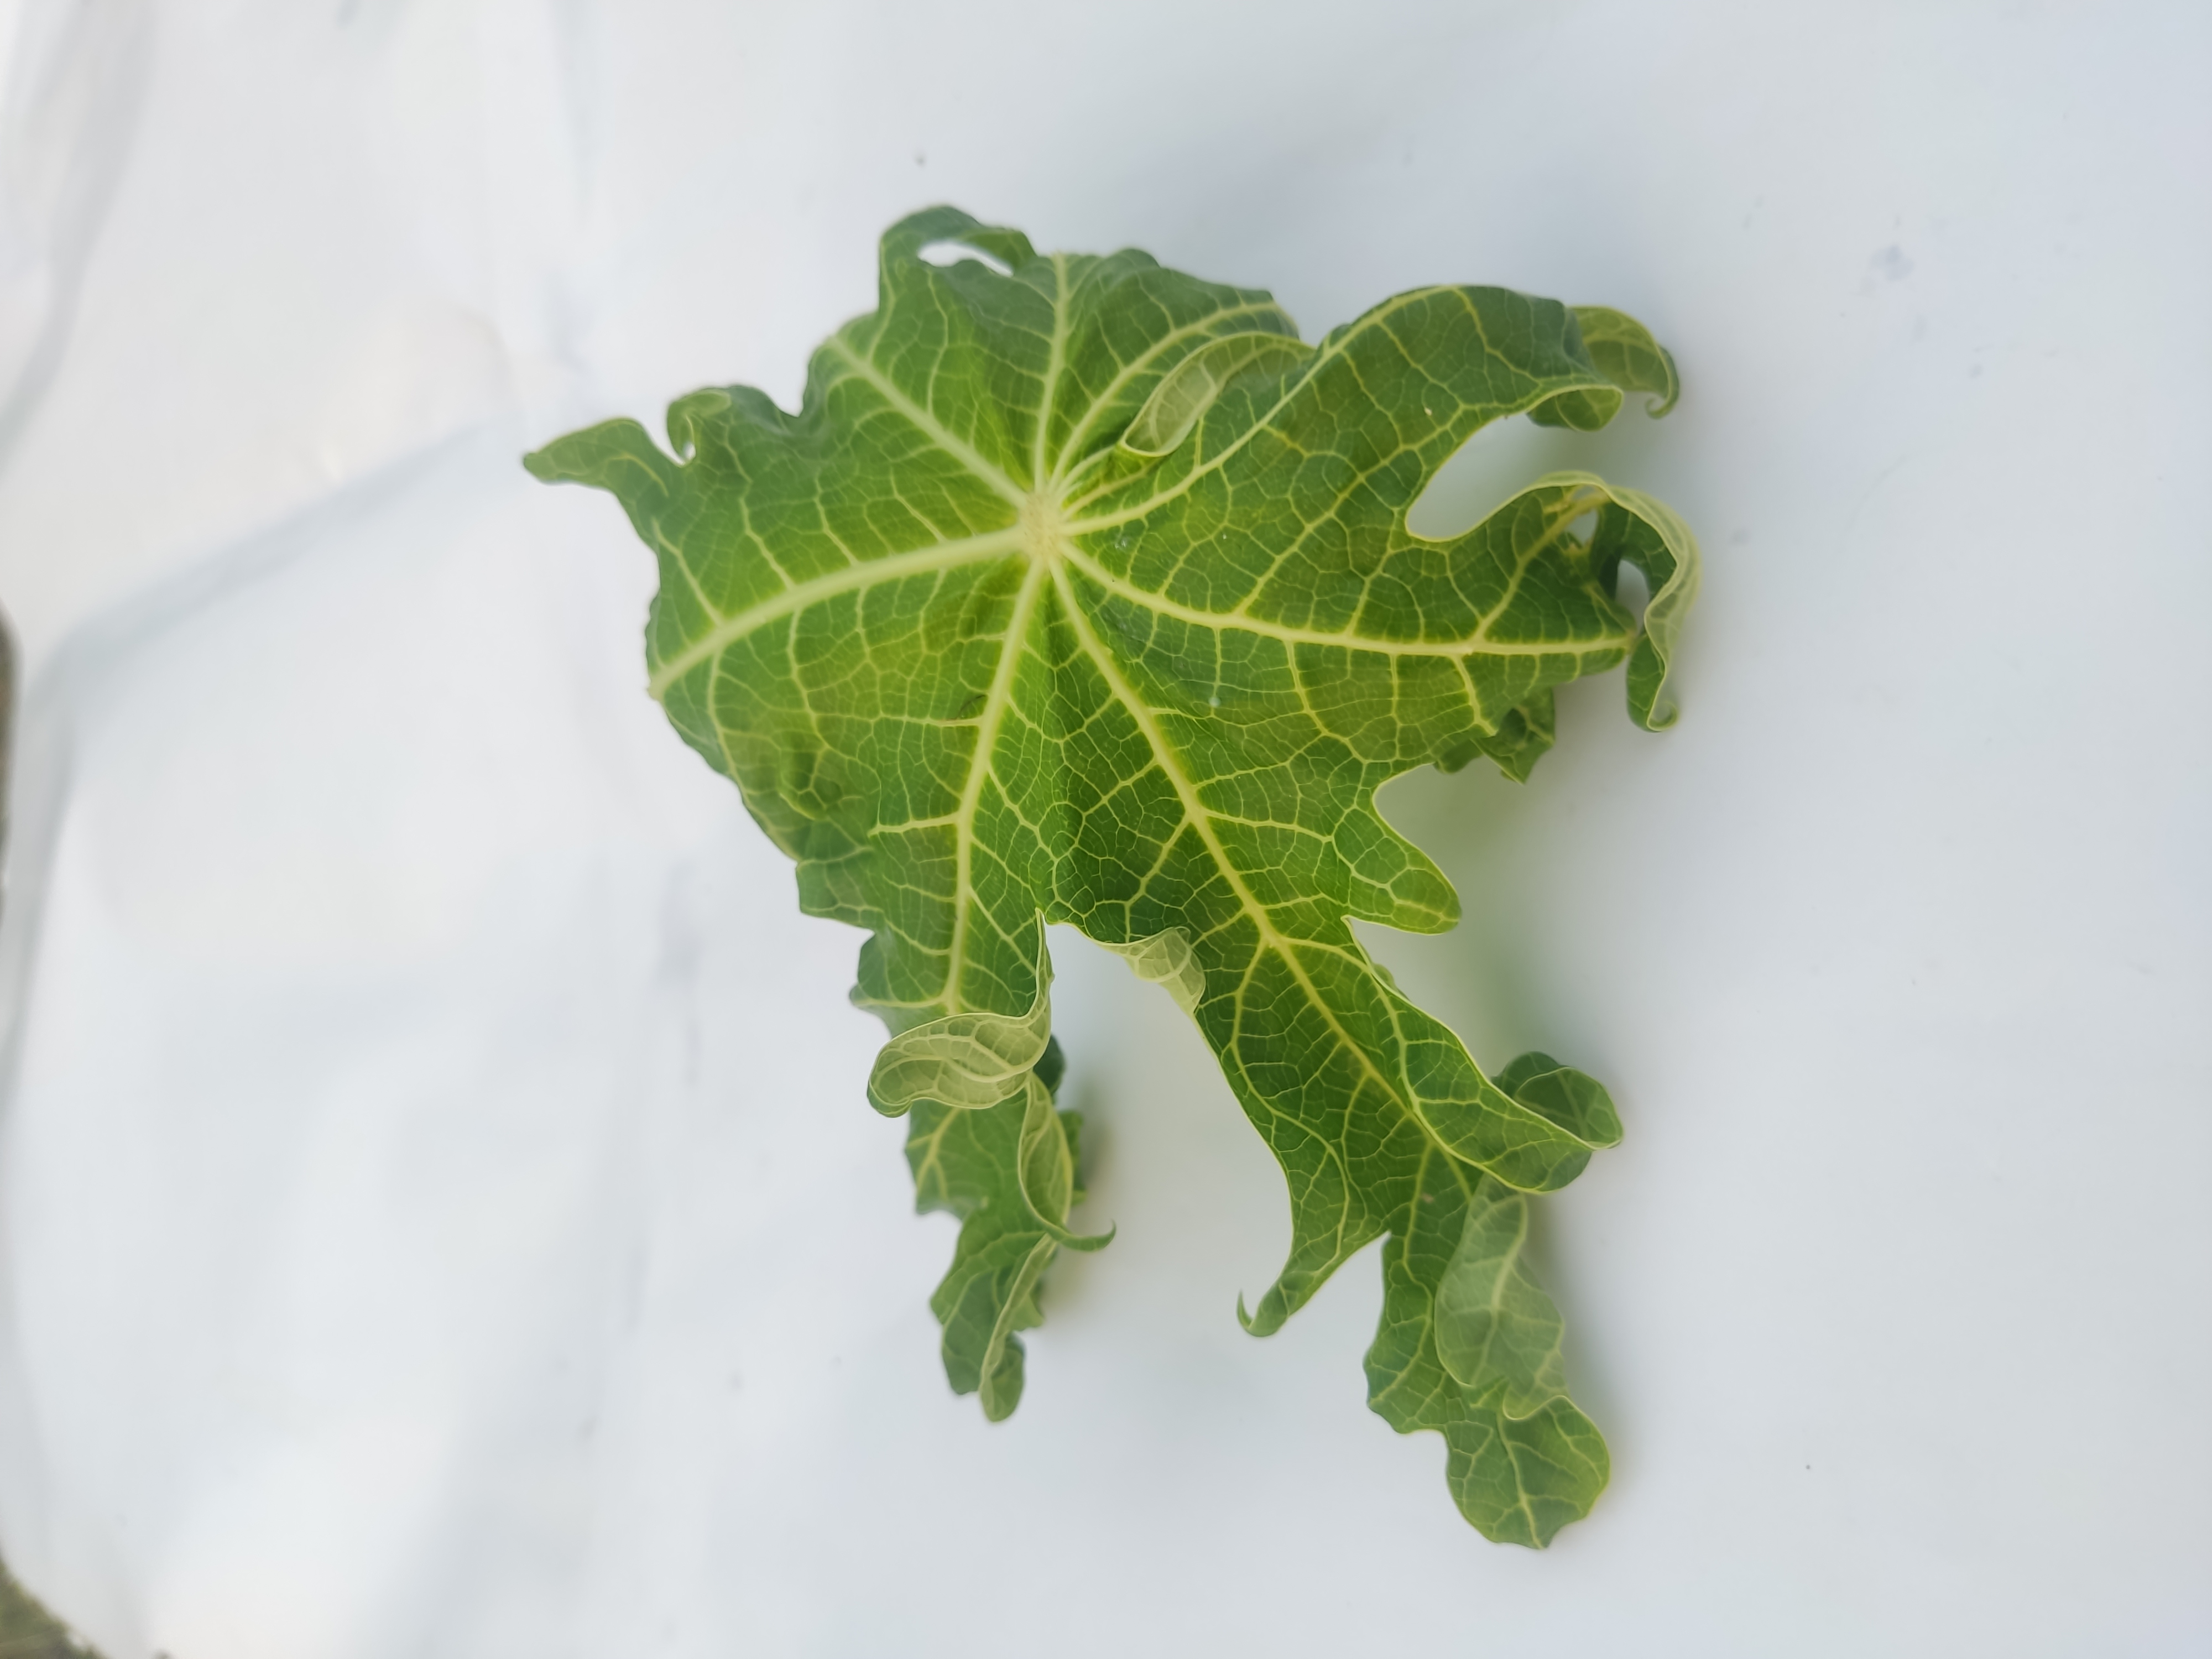
Label: Leaf Curl